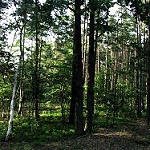
Label: forest